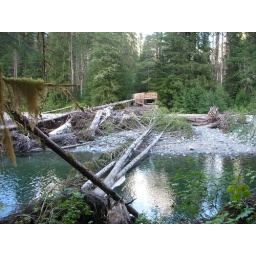
Had to cross the river on these logs, Big Four near Ice Caves, east of Granite Falls, Washington